The Duratons

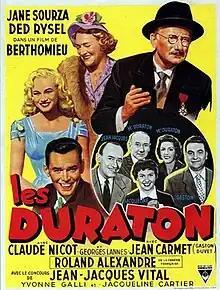

The Duratons (French: Les Duraton) is a 1955 French comedy film directed by André Berthomieu and starring Jane Sourza, Ded Rysel and Claude Nicot. It was shot at the Boulogne Studios in Paris and on location in Senlis. The film's sets were designed by the art director Raymond Nègre. It was the second film to be based on the popular radio series "The Duraton Family" following the 1939 production "The Duraton Family" directed by Christian Stengel.